Orlu, Ariège

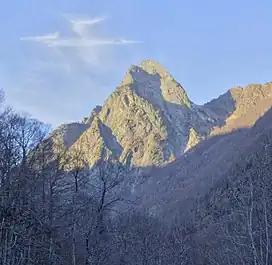
Dent d'Orlu

Orlu (Languedocien: "Orlun") is a commune in the Ariège department in southwestern France.